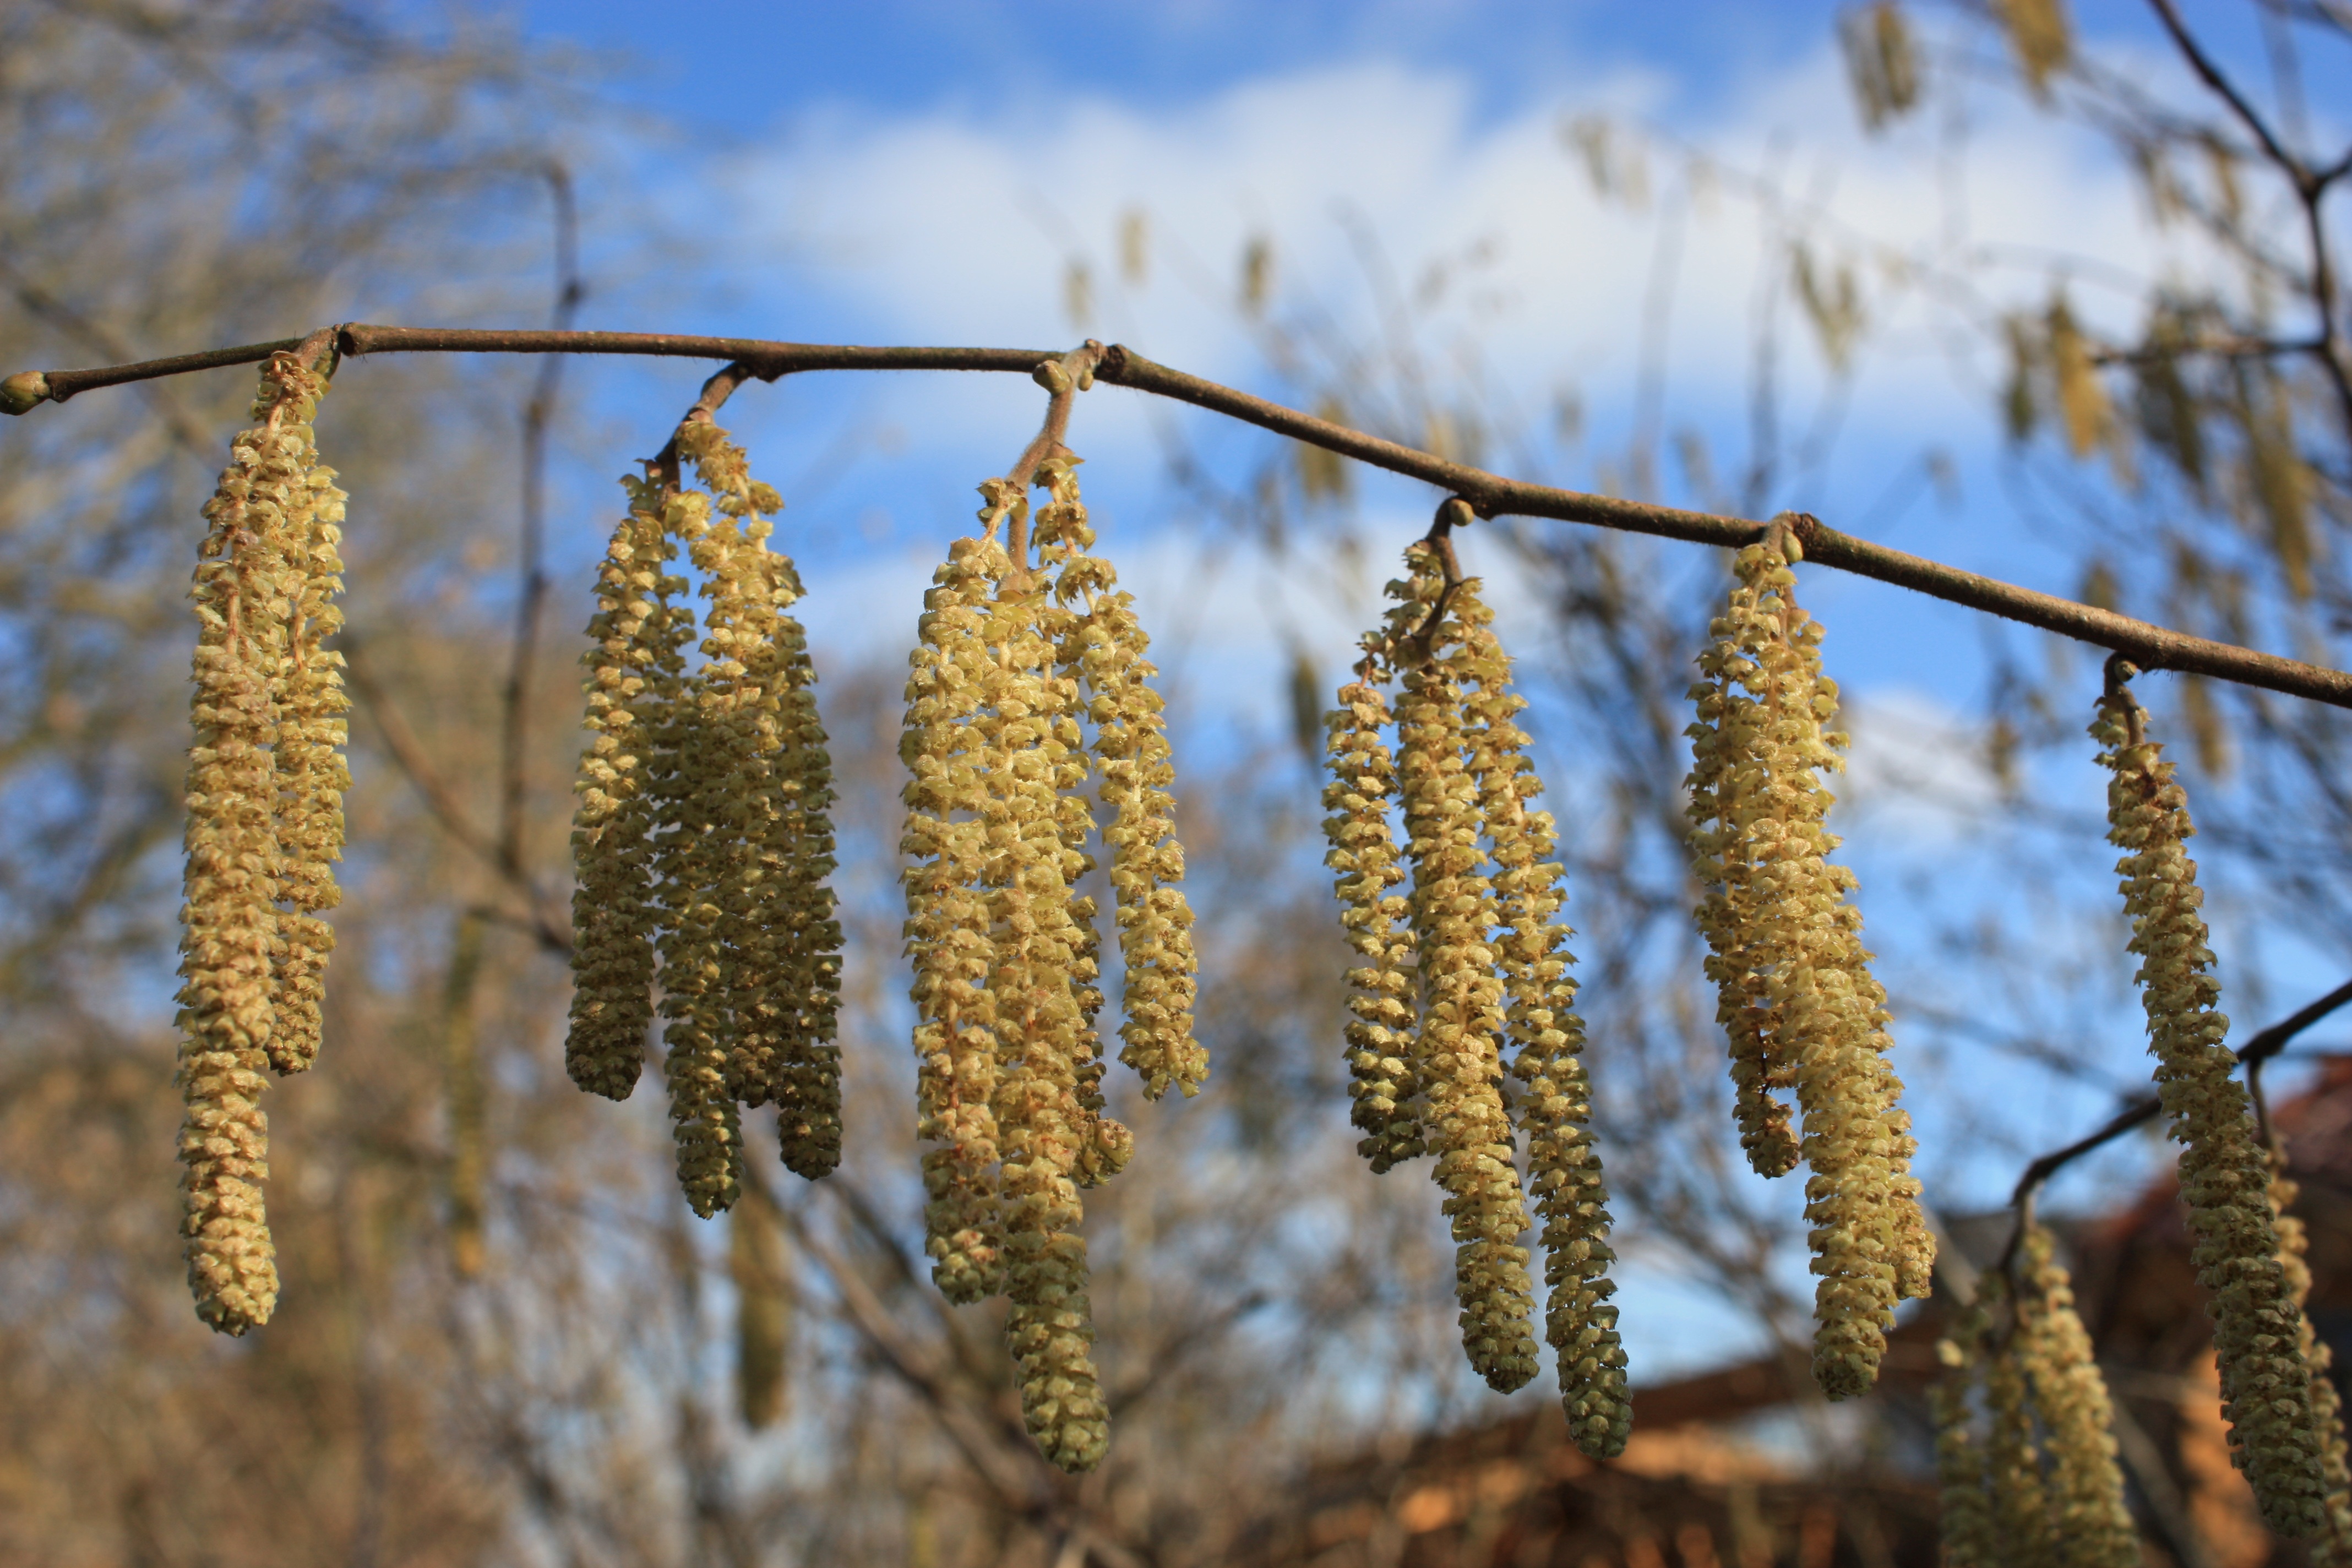
tree, nature, branch, plant, field, leaf, flower, food, spring, crop, autumn, agriculture, flora, hazel flower, hazel, inflorescence, flowering plant, grass family, plant stem, woody plant, land plant